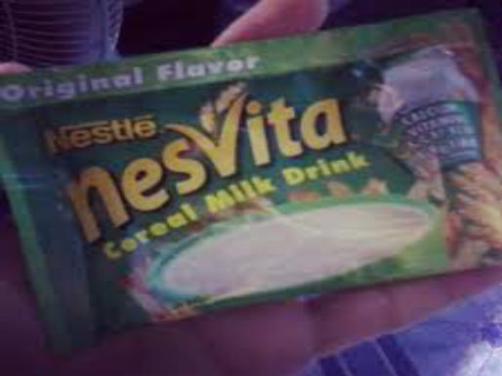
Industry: Food